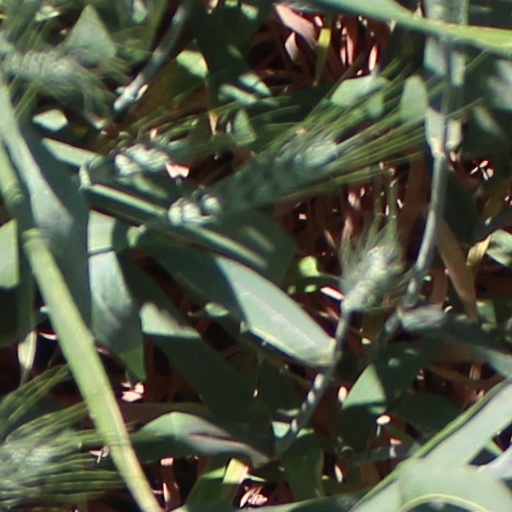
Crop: wheat